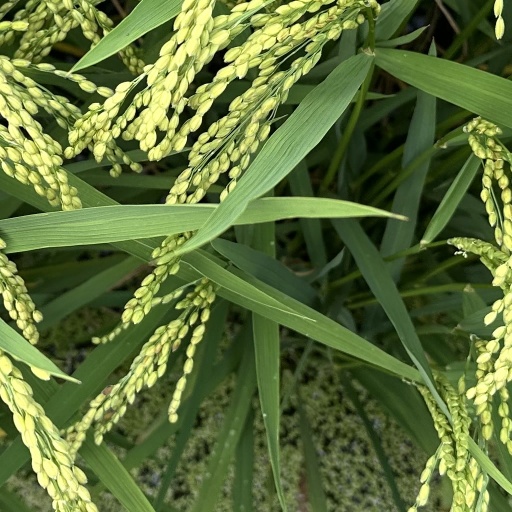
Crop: rice